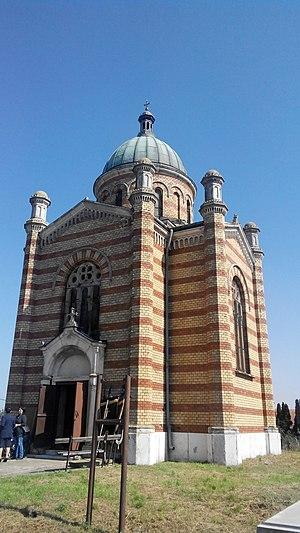
La « chapelle dans le cimetière de Melenci » est une chapelle funéraire orthodoxe serbe située à Melenci, dans la province autonome de Voïvodine, sur le territoire de la Ville de Zrenjanin et dans le district du Banat central en Serbie. Elle est inscrite sur la liste des monuments culturels protégés de la République de Serbie.
Cet article recense les monuments culturels du district du Banat central en Serbie, dans la province autonome de Voïvodine.
Les monuments culturels protégés constituent une catégorie de monuments de Serbie inscrits sur une liste de monuments bénéficiant de la protection de l'État. Il s'agit d'une troisième catégorie de monuments protégés classés, par leur importance, après les monuments culturels d'importance exceptionnelle et les monuments culturels de grande importance.
L'église Saint-Nicolas de Melenci est une église orthodoxe serbe située à Melenci, dans la province autonome de Voïvodine, sur le territoire de la Ville de Zrenjanin et dans le district du Banat central en Serbie. Elle est inscrite sur la liste des monuments culturels de grande importance de la République de Serbie.